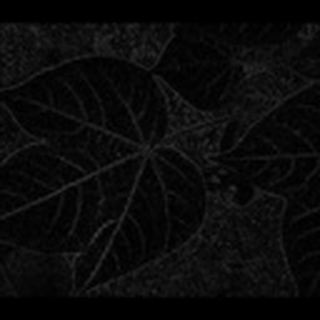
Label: healthy_cotton